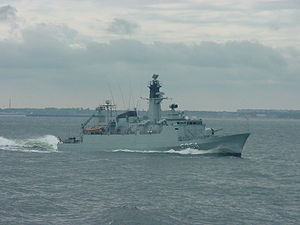
F354 Niels Juel
HDMS Niels Juel under øvelsen BALTOPS 05
Korvetten Niels Juel var det første af Søværnets tre skibe af Niels Juel-klassen. Skibet blev bygget i slutningen af 1970'erne og gjorde tjeneste frem til 2009, hvor det udgik af flådens tal. Skibet er opkaldt efter den danske admiral og søhelt Niels Juel og er navngivet af H.M. Dronning Margrethe 2.. Skibet udgik af flådens tal 18. august 2009 og blev hugget op på Lindøværftets tidligere område i februar 2013.